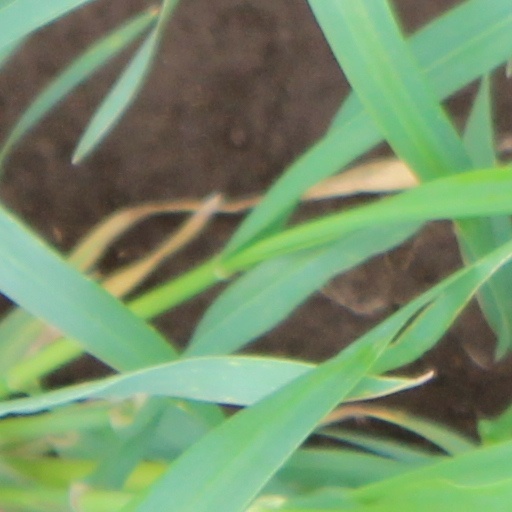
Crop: wheat